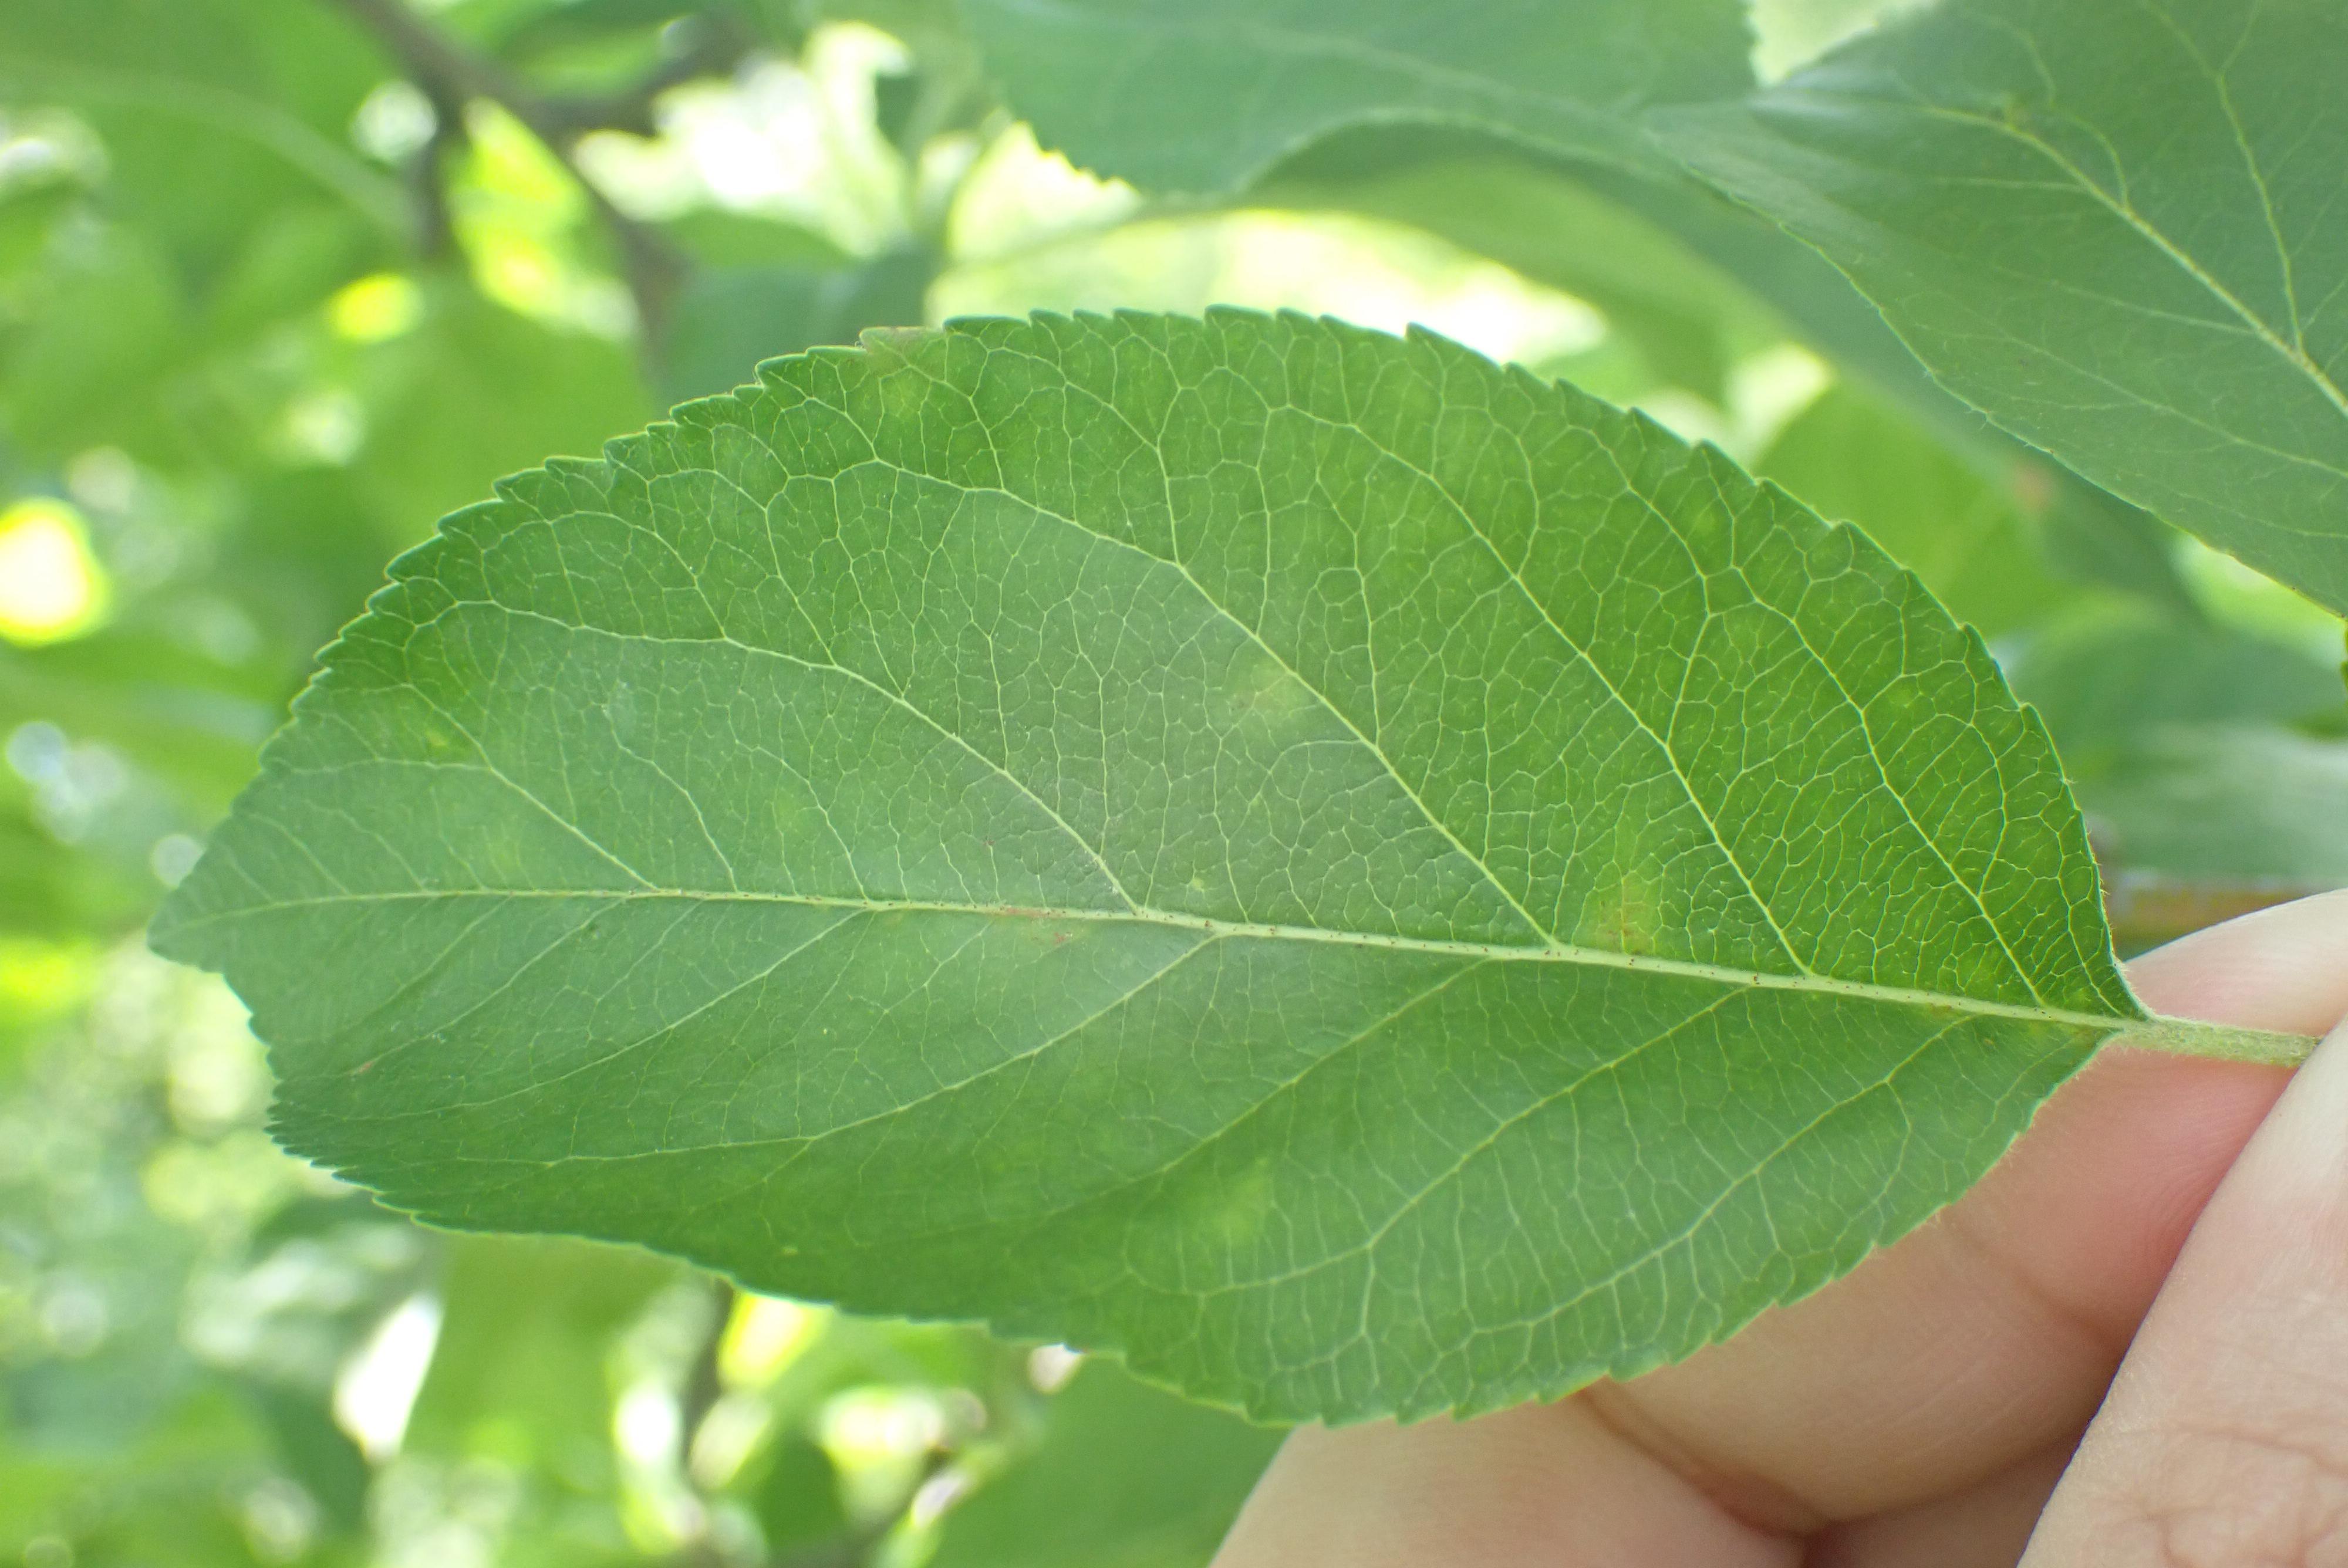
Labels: scab